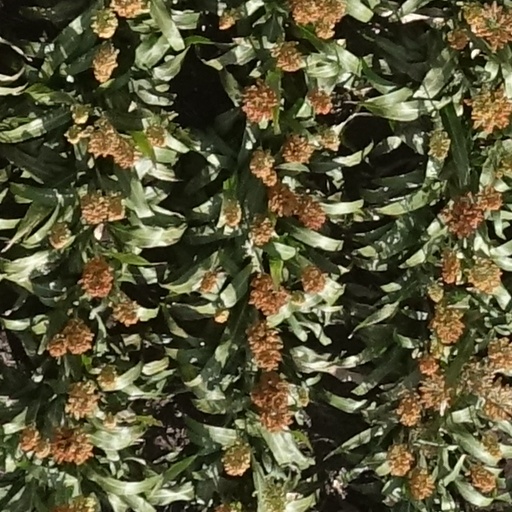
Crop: sorghum